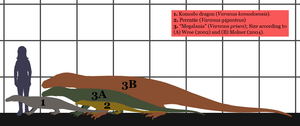
Megalania prisca est une espèce éteinte de varans, un lézard d'environ 6 à 8 mètres de long à l'âge adulte, ressemblant au dragon de Komodo. Il vivait en Australie durant le Pléistocène, il y a environ entre -1,5 millions d'années et −40 000 ans. Il est d'ailleurs fort probable que les premiers Aborigènes aient pu en côtoyer.